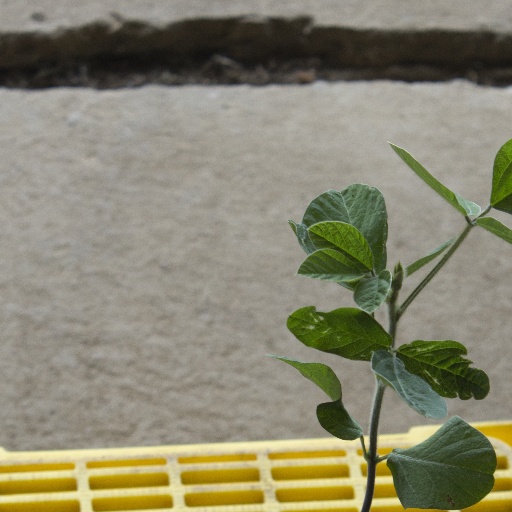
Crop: soybean